To Live and Die in L.A. (podcast)

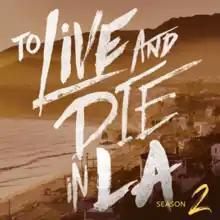

To Live and Die in L.A. is an investigative and true crime podcast hosted by American journalist Neil Strauss, and produced by Tenderfoot TV and Cadence13. Season 1 of the podcast follows the disappearance and death of aspiring Albanian Macedonian actress Adea Shabani, who was last seen alive leaving her Hollywood apartment with her boyfriend, Chris Spotz. Strauss works alongside private investigator Jayden Brant and producer Alex Vespestad to uncover the truth. In season 2, the focus shifts to the disappearance of California native Elaine Park, who went missing in 2017. Strauss again teams up with Brant, plus Incubus guitarist Michael Einziger, concert violinist Ann Marie Simpson, and Strauss's then-wife and author Ingrid De La O, who first introduced Strauss to Park's case.